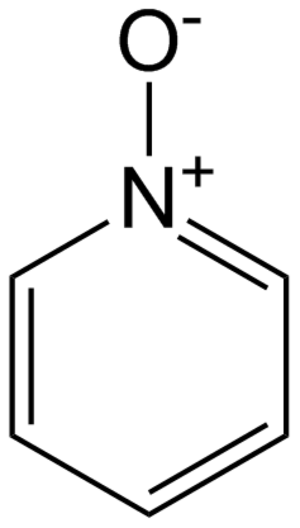
La pyridine N-oxyde est un composé organique hétérocyclique de formule brute C₅H₅NO. Ce solide incolore, hygroscopique est le produit de l'oxydation de la pyridine, c'est un amine oxyde. Cette molécule est plane. Il est rarement utilisé comme un réactif oxydant en synthèse organique. C'est aussi un ligand en chimie de coordination.